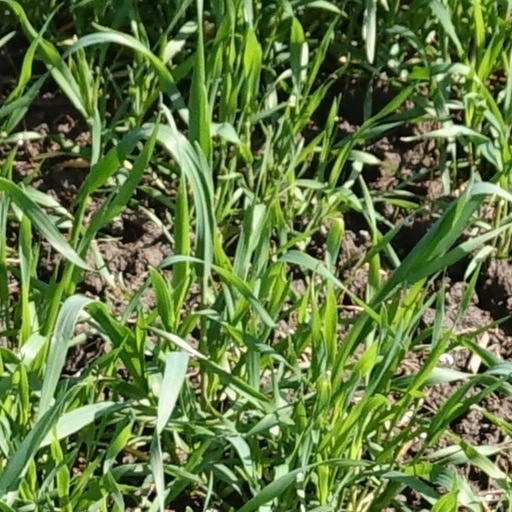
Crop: wheat